List of career achievements by Wout van Aert

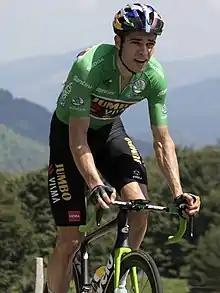
Van Aert during the 2022 Tour de France

This is a list of career achievements by Wout van Aert, a Belgian professional racing cyclist for UCI WorldTeam . Originally a cyclo-cross competitor as a junior, van Aert has also competed on the road as a professional since 2013.